Qushuilou station

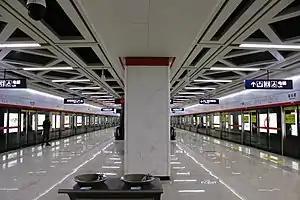

Qushuilou Station, is a station on Line 7 of the Wuhan Metro. It entered revenue service on October 1, 2018. It is located in Jianghan District.